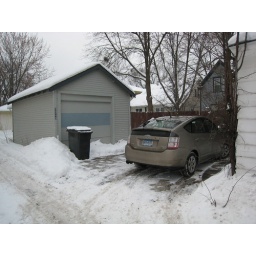
My new old house in south Minneapolis, MN. The garage and car viewed from the alley.